Sky position (RA, Dec in degrees): 2.526, 2.003
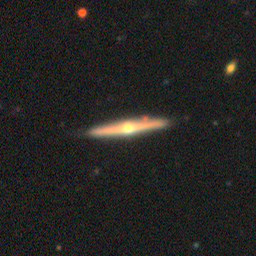
Galaxy morphology: Edge-on Galaxies with Bulge